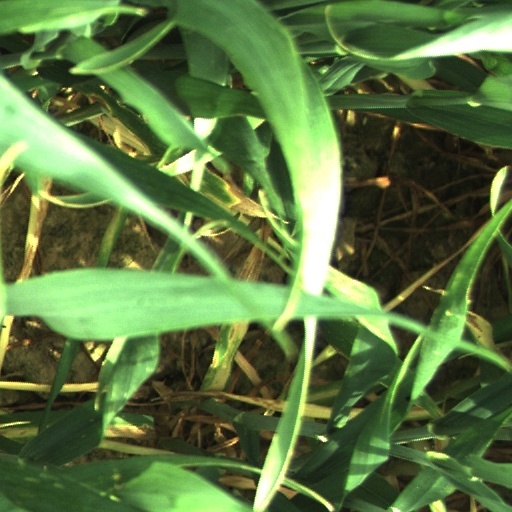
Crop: wheat